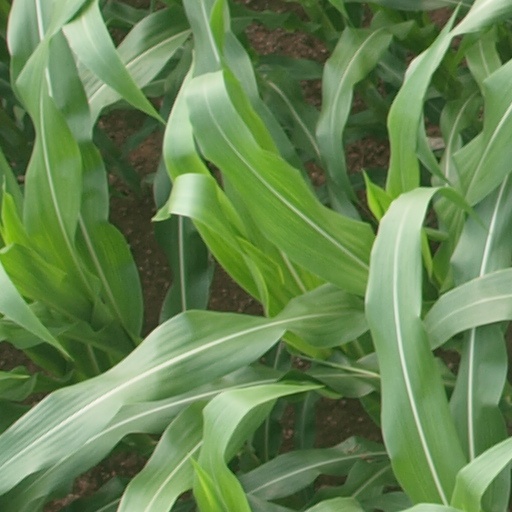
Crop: maize; corn